Edwin Henry Horne

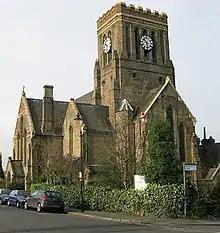
St John's Church Ealing

St John's Church was consecrated on 15 July 1876 and was large enough to seat 1,000 persons. The exterior architecture was described in The Annals of Ealing as French Gothic. The interior was regarded as striking, the proportions good and the architect was described as a man with original ideas and of no mean skill. On the night of 8 November 1920, a fire broke out in the church, gutting the interior. Only the bare walls were left standing. Despite costly restorations, the steeple was never replaced. The restored church was Grade II listed by English Heritage in 1981.